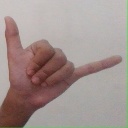
अक्षर: द